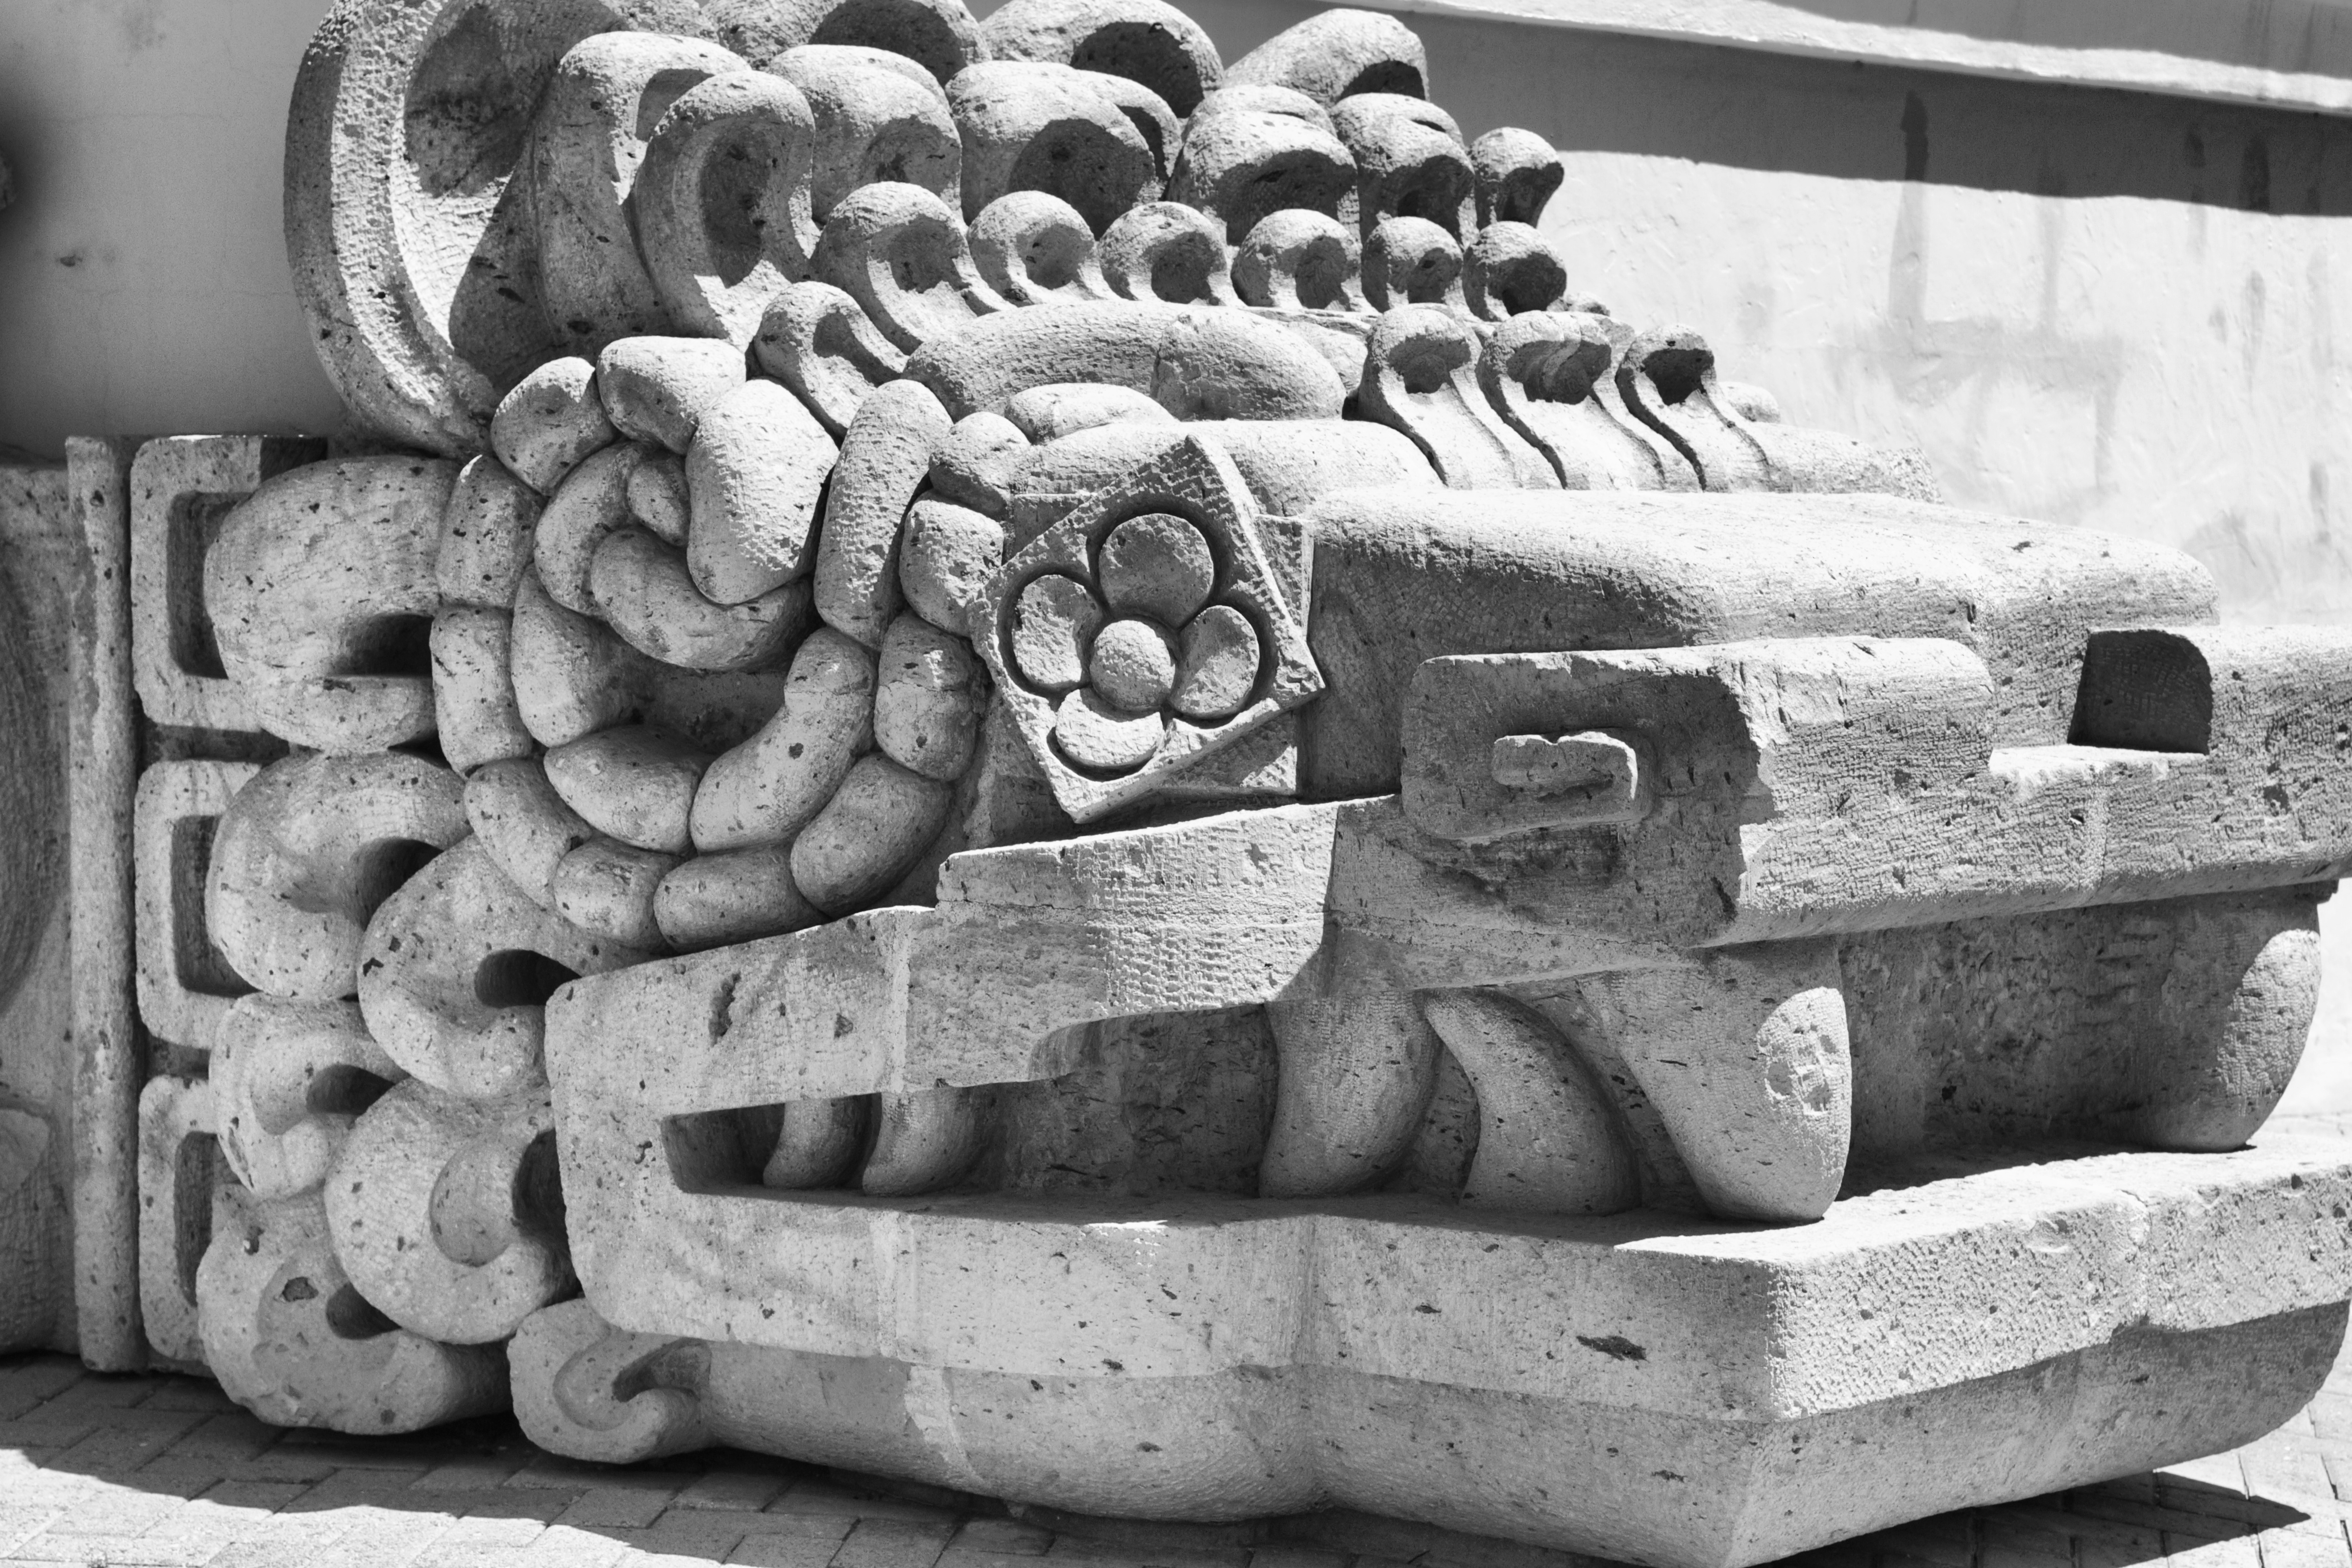
rock, black and white, wood, statue, monochrome, material, sculpture, art, temple, history, carving, stone carving, monochrome photography, ancient history